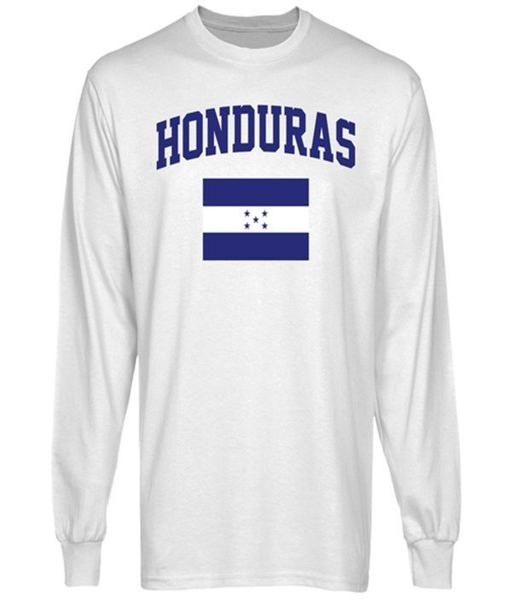
i want one of these !